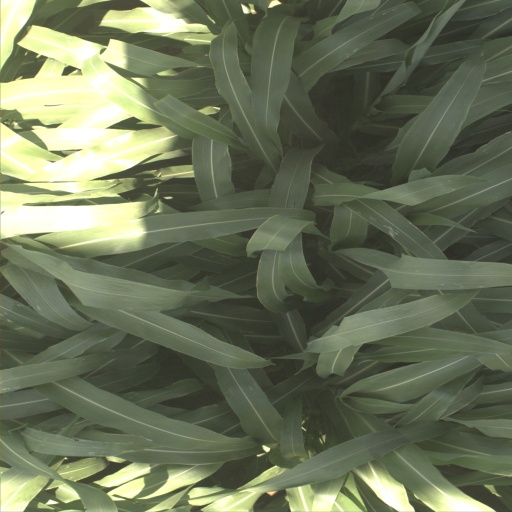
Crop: sorghum